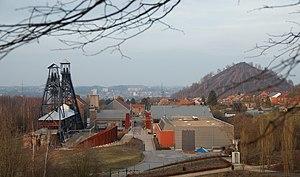
Le site du bois du Cazier
Un terril, terri ou halde est une colline artificielle construite par accumulation de résidu minier, sous-produits de l'exploitation minière, composés principalement de schistes, et en plus petite quantité de grès carbonifères et de résidus divers.
Le Bois du Cazier, forme abrégée de « société anonyme des Charbonnages du Bois du Cazier à Marcinelle », est un ancien charbonnage situé à Marcinelle, actuellement section de Charleroi, en Belgique. Le 8 août 1956, un incendie y fait 262 morts.
Voici une liste de mines de charbon triée en fonction du nom de la mine et de sa localisation.